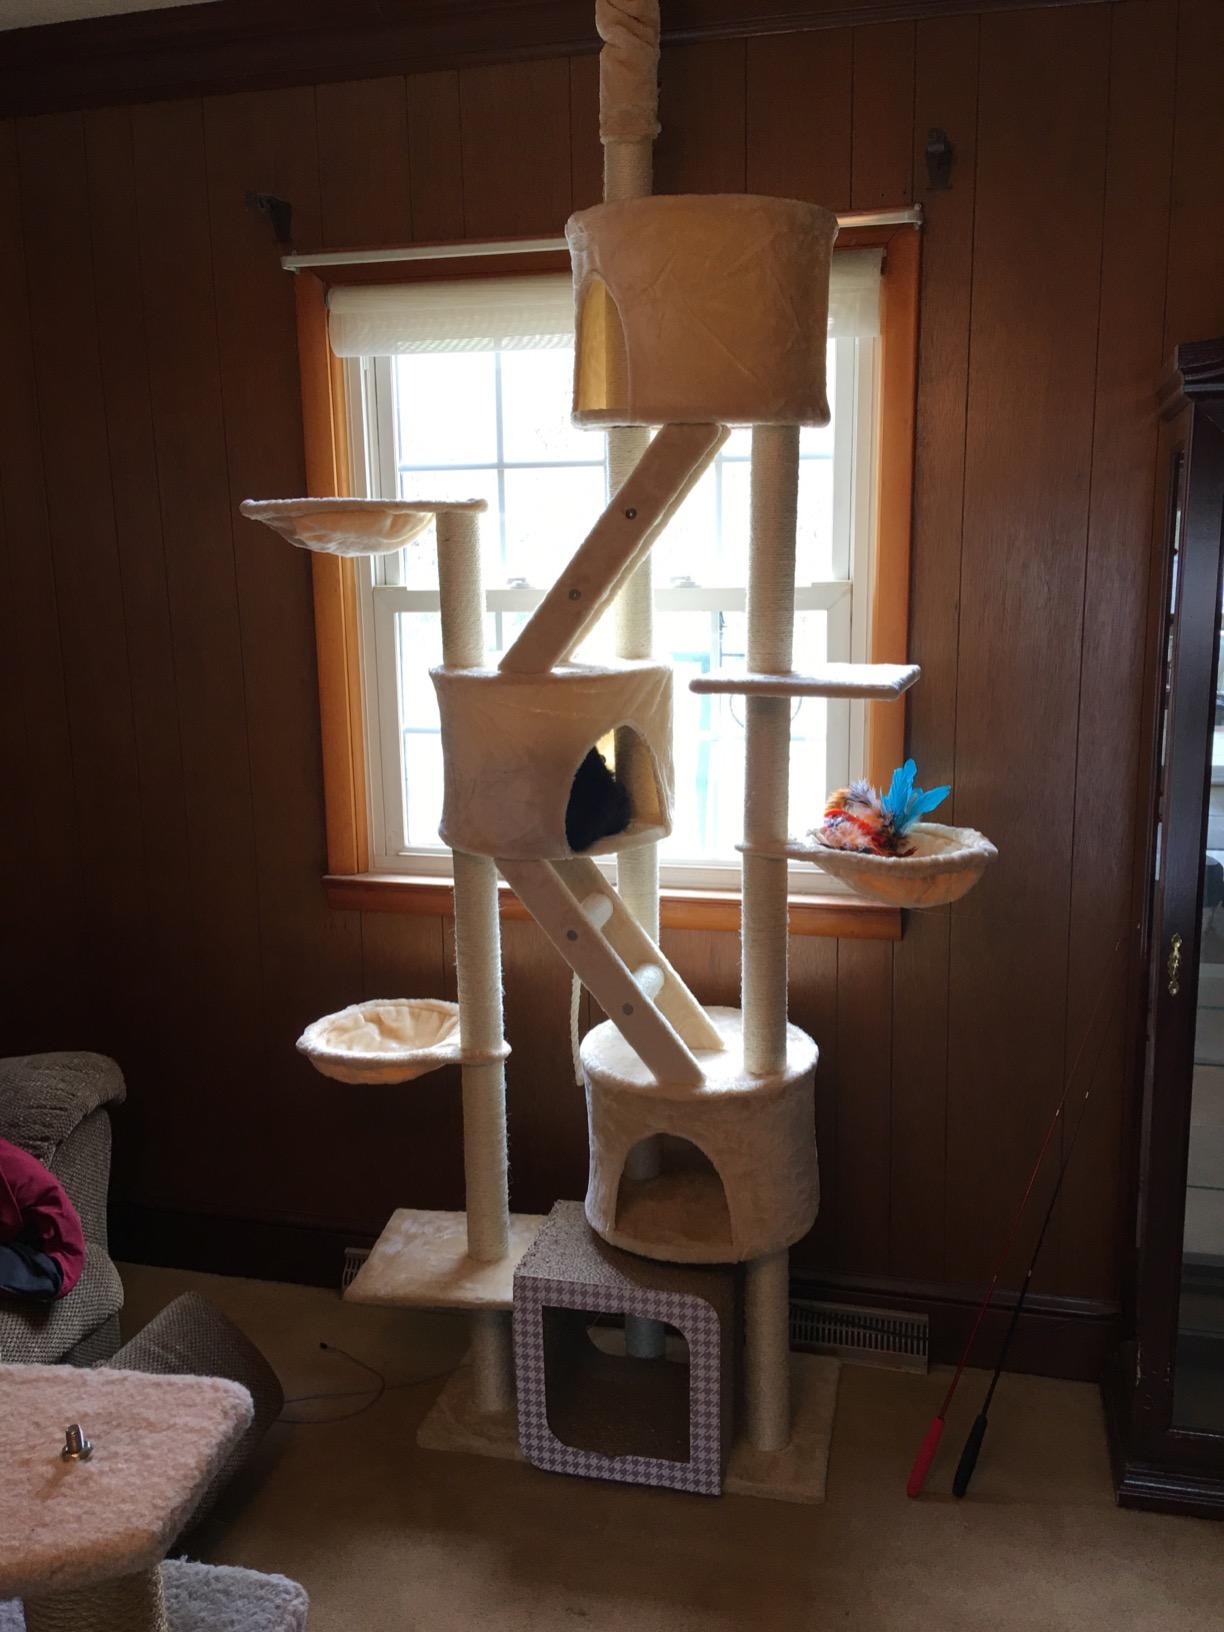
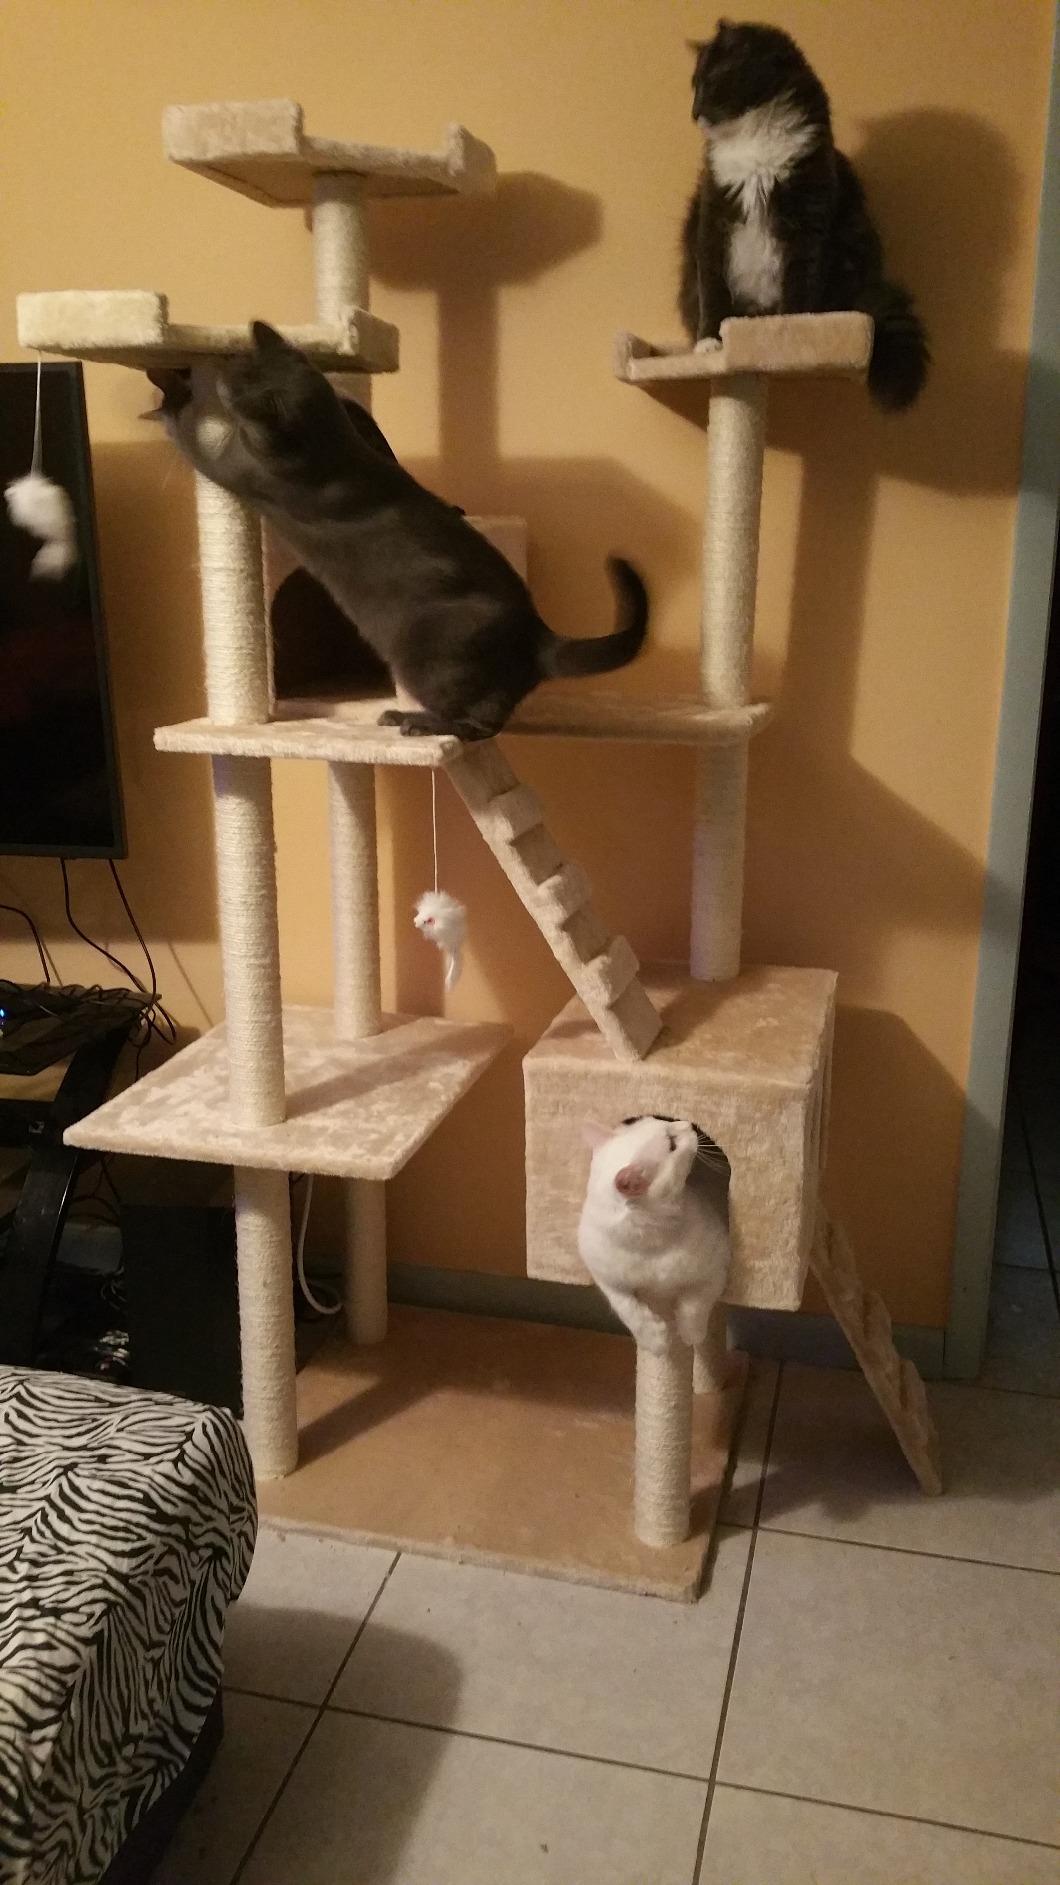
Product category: items_cat tree
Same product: no